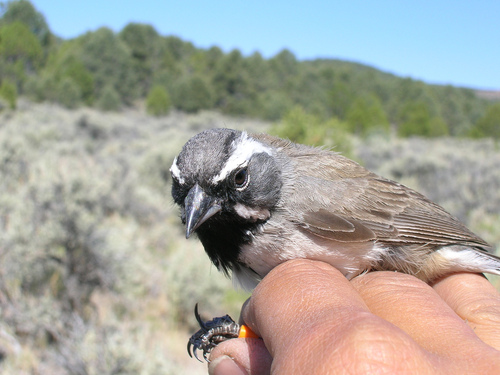
this light brown bird has a very beautifully patterned head, with a grey crown and cheek patches, black throat, and white superciliaries.
a small bird with grey crown white superciliary and black throat.
this is a bird with a brown back and a black head with a white eyebrow.
this bird is brown with black on its head and has a long, pointy beak.
a small bird with stripes on its head coming from its eyes.
a gray and brown bird with white eyebrows and malar stripes and a short, sharply pointed beak, it appears to have a white breast and belly.
this bird is grey with white and has a very short beak.
this bird has a deep black face, then from the neck back it fades from black to gray to brown.
this bird has a brown back with a grey and white striped head.
a small bird with a black beak, white and black head with brown wings.
Species: Black Throated Sparrow